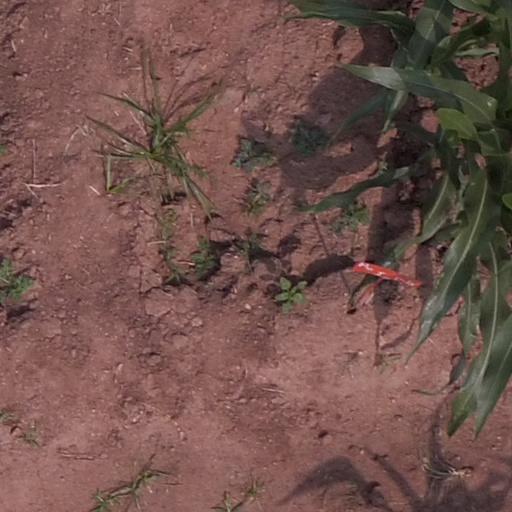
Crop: maize; corn